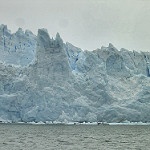
Scene: Outdoor